Halton Moor

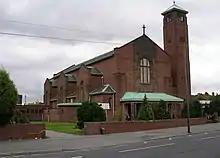
Corpus Christi Catholic Church

The estate was granted Estate Action funding in 1989, which ran into the 2000s. In 2000, the estate was visited by a Parliamentary committee who identified problem with high unemployment, low demand for housing on the estate, high rates of crime; particularly joy riding and arson and low take up of resident property purchases under the right-to-buy scheme (at the time around 3–5 per cent of properties had been bought). The committee noted that previous regeneration programmes on the estate had failed and that social problems and dilapidation persisted. Traffic calming measures were introduced around this time to mitigate problems associated with joy riding. The estate's three tower blocks; each containing 60 flats were rationalised due to low demand. Two of these blocks were demolished in the early 2000s and the third; Lakeland Court was refurbished at a cost of £3 million. Residents in the two demolished blocks were rehoused in Lakeland Court and other vacant properties on the estate.